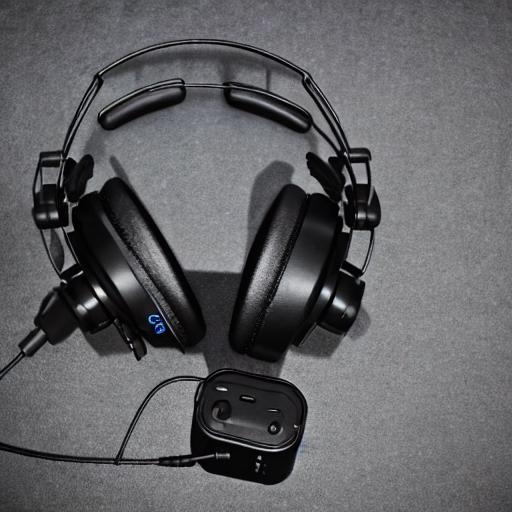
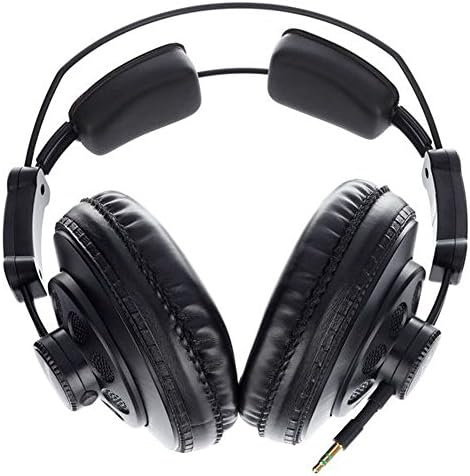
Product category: headphones
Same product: no